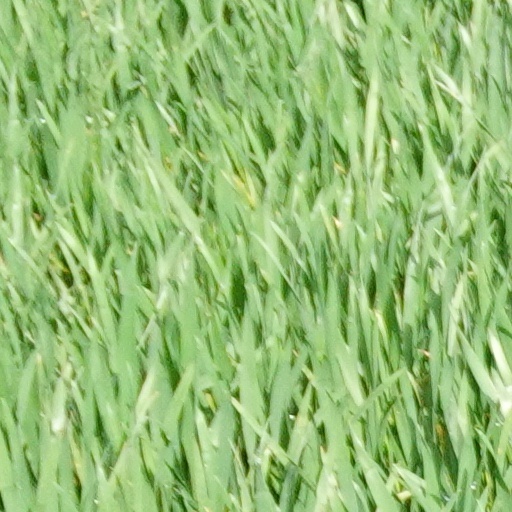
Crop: wheat